Furzebrook Railway

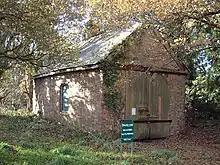
The engine shed at Ridge. The line passed just to the left of the building.

The Furzebrook Railway, also known as the Pike Brothers' Tramway, was a narrow gauge industrial railway on the Isle of Purbeck in the English county of Dorset. It was built by the Pike Brothers, to take Purbeck Ball Clay from their clay pits near Furzebrook and West Creech to a wharf at Ridge on the River Frome.